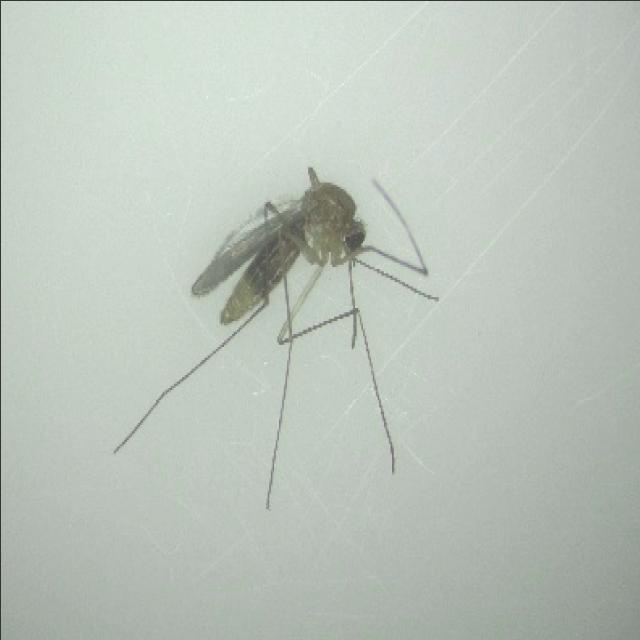
Species: culex_pipiens